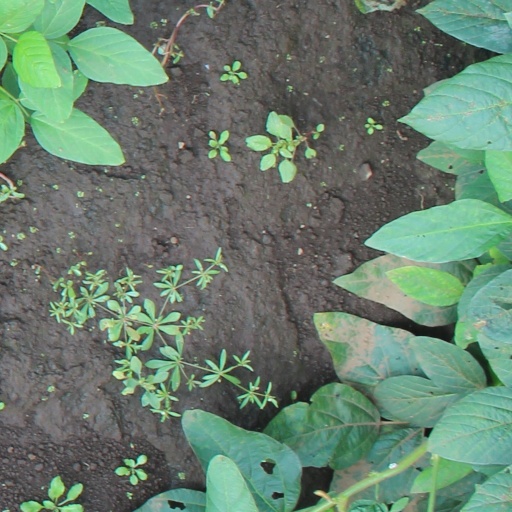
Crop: soybean